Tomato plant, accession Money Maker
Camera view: horizontal (90 deg, fisheye); turntable rotation: 30 degrees
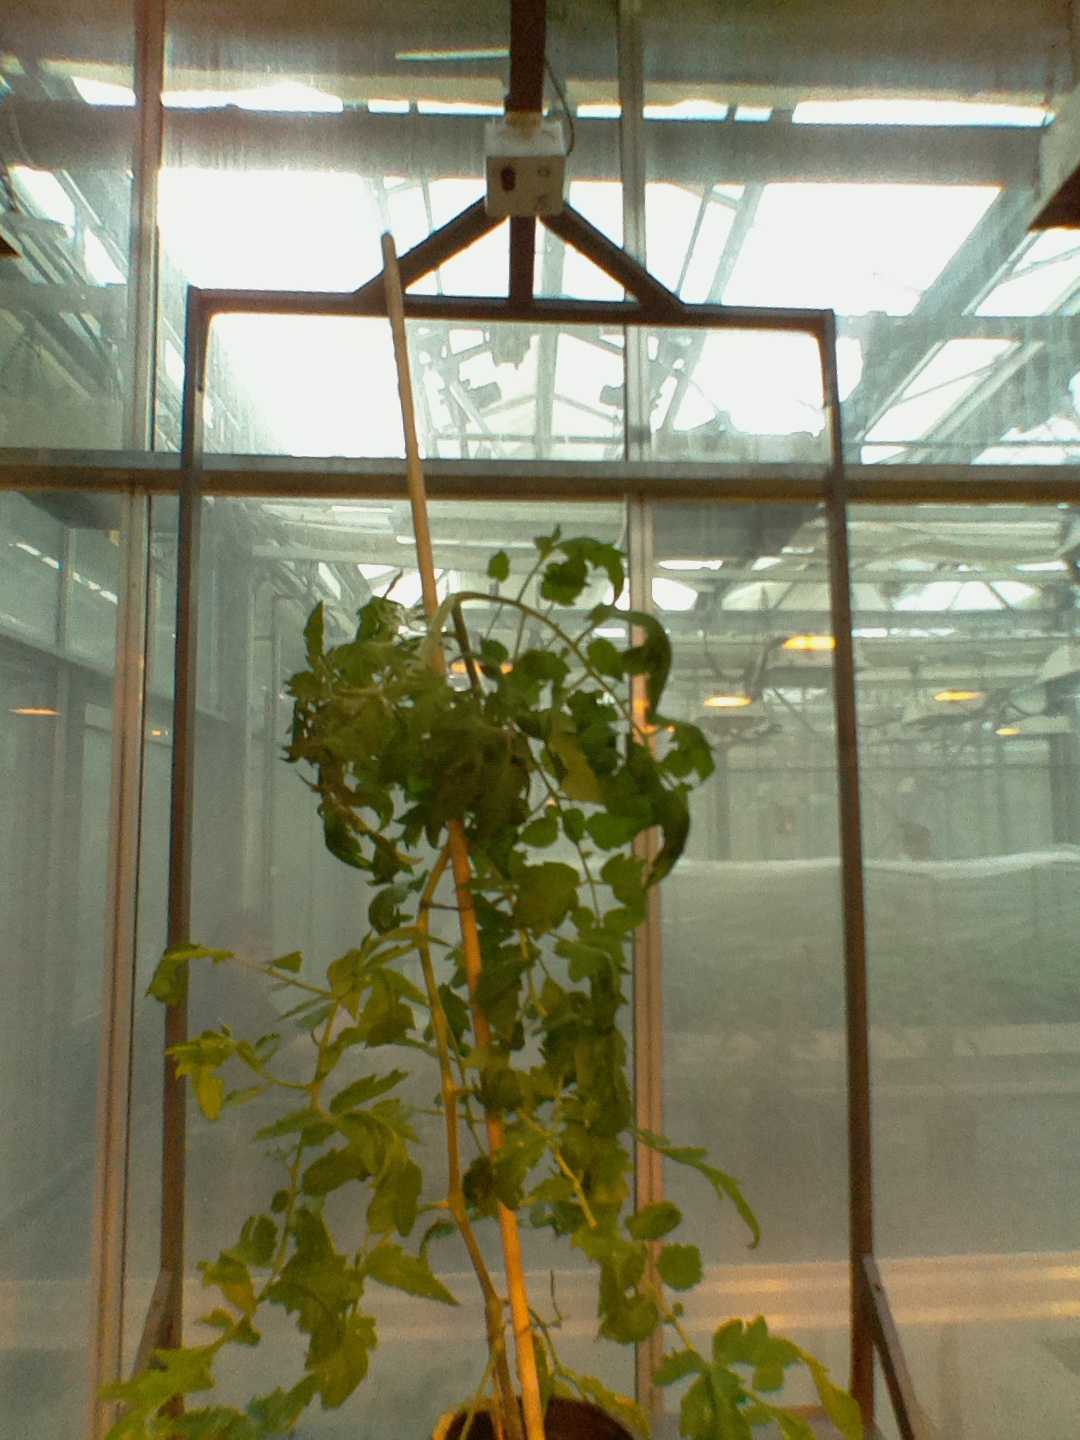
BBCH growth stage 69: End of flowering, 90%-100% of flowers open, more petals falling